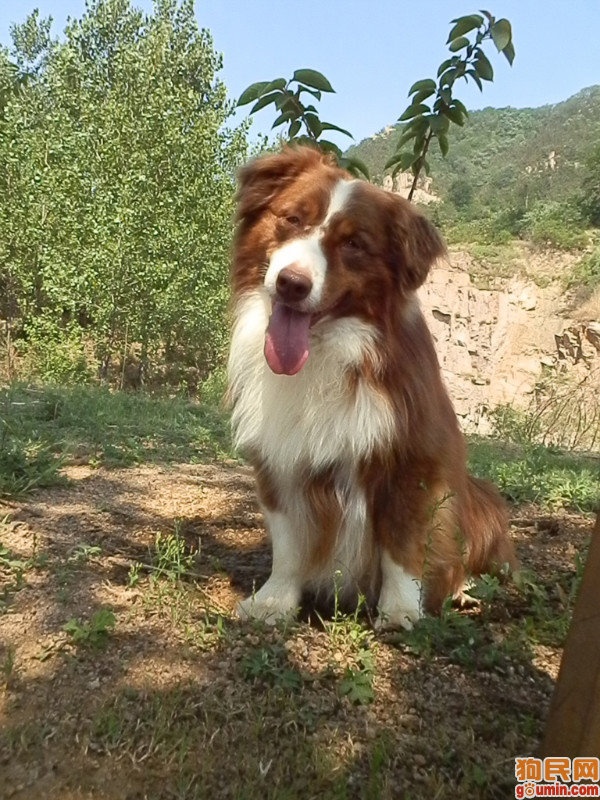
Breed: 245-n000098-Australian_Shepherd